Buffalo Bandits

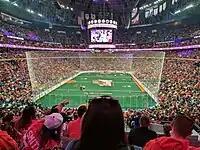
The Colorado Mammoth visit the Buffalo Bandits in Game 3 of the 2022 NLL Cup Finals

The Bandits played their first season in 1992. They played home games at Buffalo Memorial Auditorium sharing with the Buffalo Sabres until its closure in 1996.